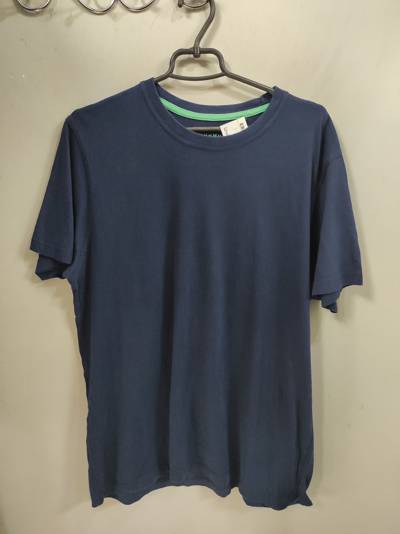
Waste category: clothes